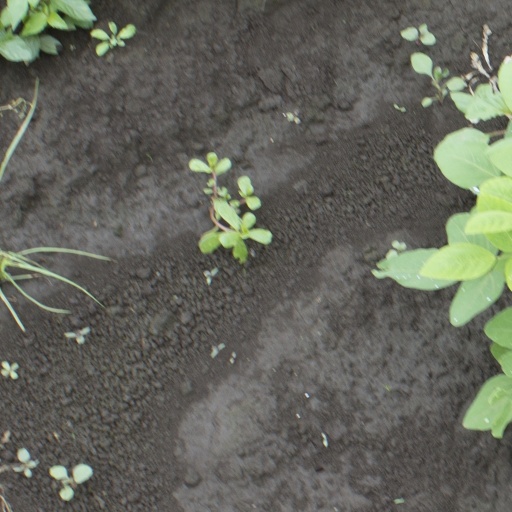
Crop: soybean